Rock Bolting Development Site

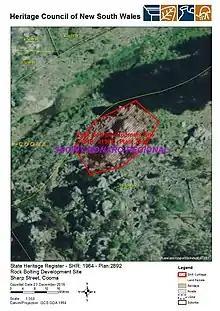
Heritage boundaries

The Rock Bolting Development Site is of state heritage significance as the location of field testing of a pioneering Australian methodology for the permanent support of underground excavations in hard rock, using patterned rock bolting. The practice made tunneling safer, faster, and less expensive than earlier methods and quickly spread worldwide; it continues with little change today.